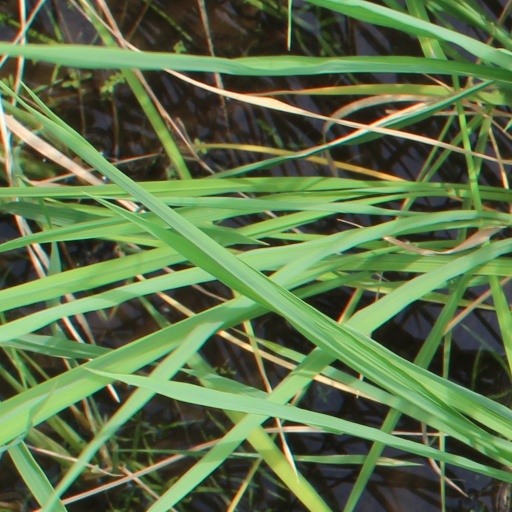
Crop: rice